Yahia Omar

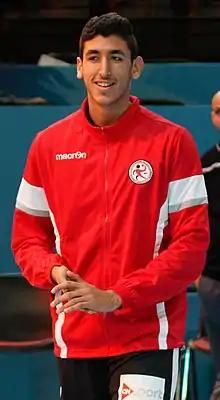
Omar in 2017

Yahia Khaled Mahmoud Fathy Omar (born 9 September 1997) is an Egyptian handball player for Paris Saint-Germain and the Egyptian national team.